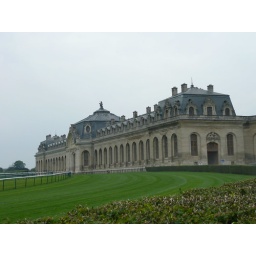
Hard to believe that this is a home for....HORSES...but in this era....your horses were everything....so they had to live well.